Serap Aksoy

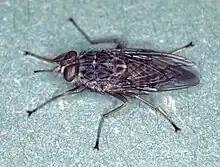
A photo of a tsetse fly

Following her post-doctoral fellowship, Aksoy joined the faculty at the Yale School of Public Health in 1988. She was eventually promoted to full professor in 2001 and served as the department chair from 2002 to 2010. As a full professor, Aksoy focused on studying the transmission of human African Trypanosomiasis. She was specifically interested in conducting studies to genetically alter tsetse flies so it would be unable to transmit the parasite to humans and livestock. As part of this research, Aksoy also studied the genome in Sodalis, which was published in "Massive genome erosion and functional adaptations provide insights into the symbiotic lifestyle of Sodalis glossinidius in the tsetse host." In 2009, Aksoy was appointed editor in chief of the "PLOS Neglected Tropical Diseases," after having served as the journal’s deputy editor.